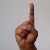
The image shows a hand gesture representing the letter 'D' in Indian Sign Language.